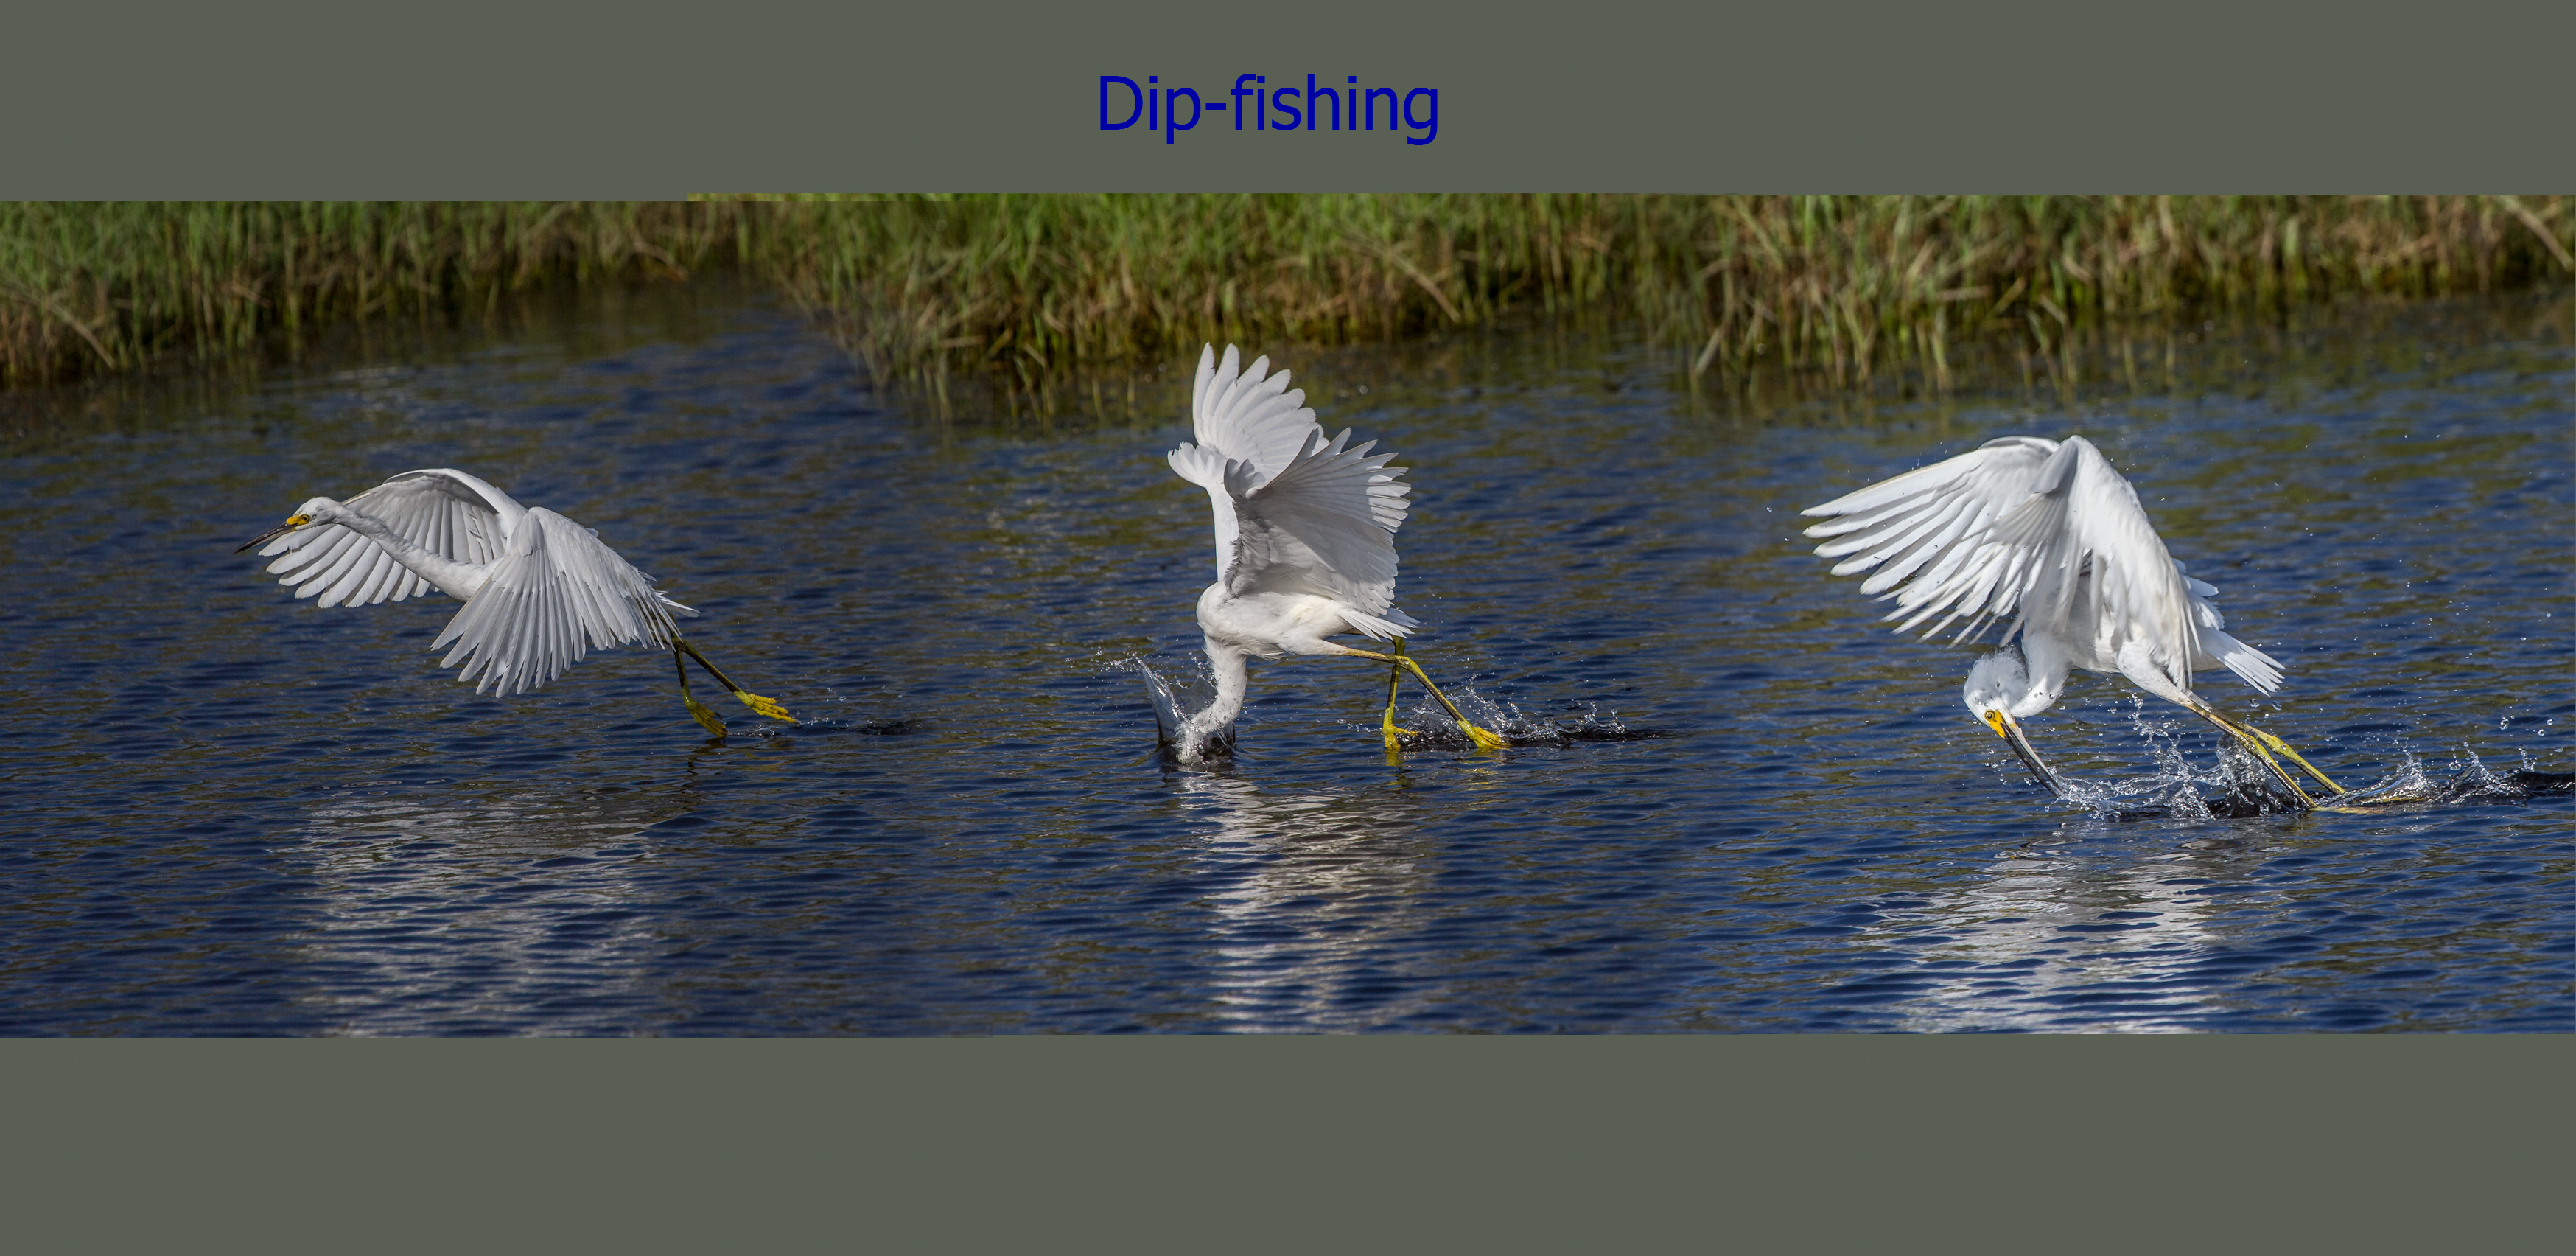
bird, wing, beak, fishing, fauna, composite, wetland, vertebrate, egret, heron, andymorffew, morffew, behavior, snowyegret, dipfishing, great egret